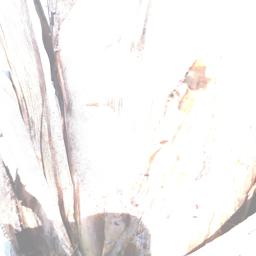
Label: BACTERIAL SOFT ROT